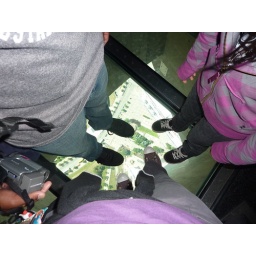
over the glass floor